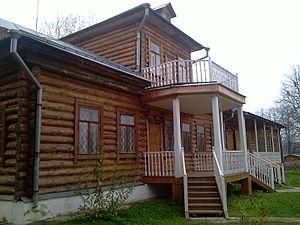
Nikolskoïe-Viazemskoïe est un ancien domaine de la famille Tolstoï en Russie situé au village du même nom dans l'oblast de Toula et le raïon de Tchern. C'est aujourd'hui une dépendance du musée de Iasnaïa Poliana.